Marcello Melo Jr.

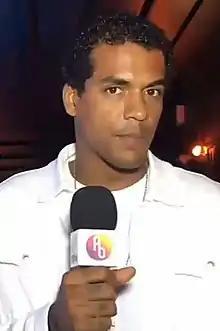
Melo in 2020

Marcelo Santos de Melo Júnior (born 19 November 1987) is a Brazilian actor, singer-songwriter, and model.